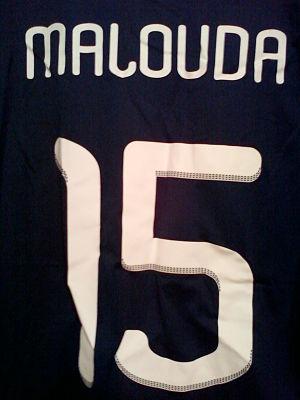
Dos du maillot domicile 2009-2010 de Florent Malouda en équipe de France